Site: brandenburg
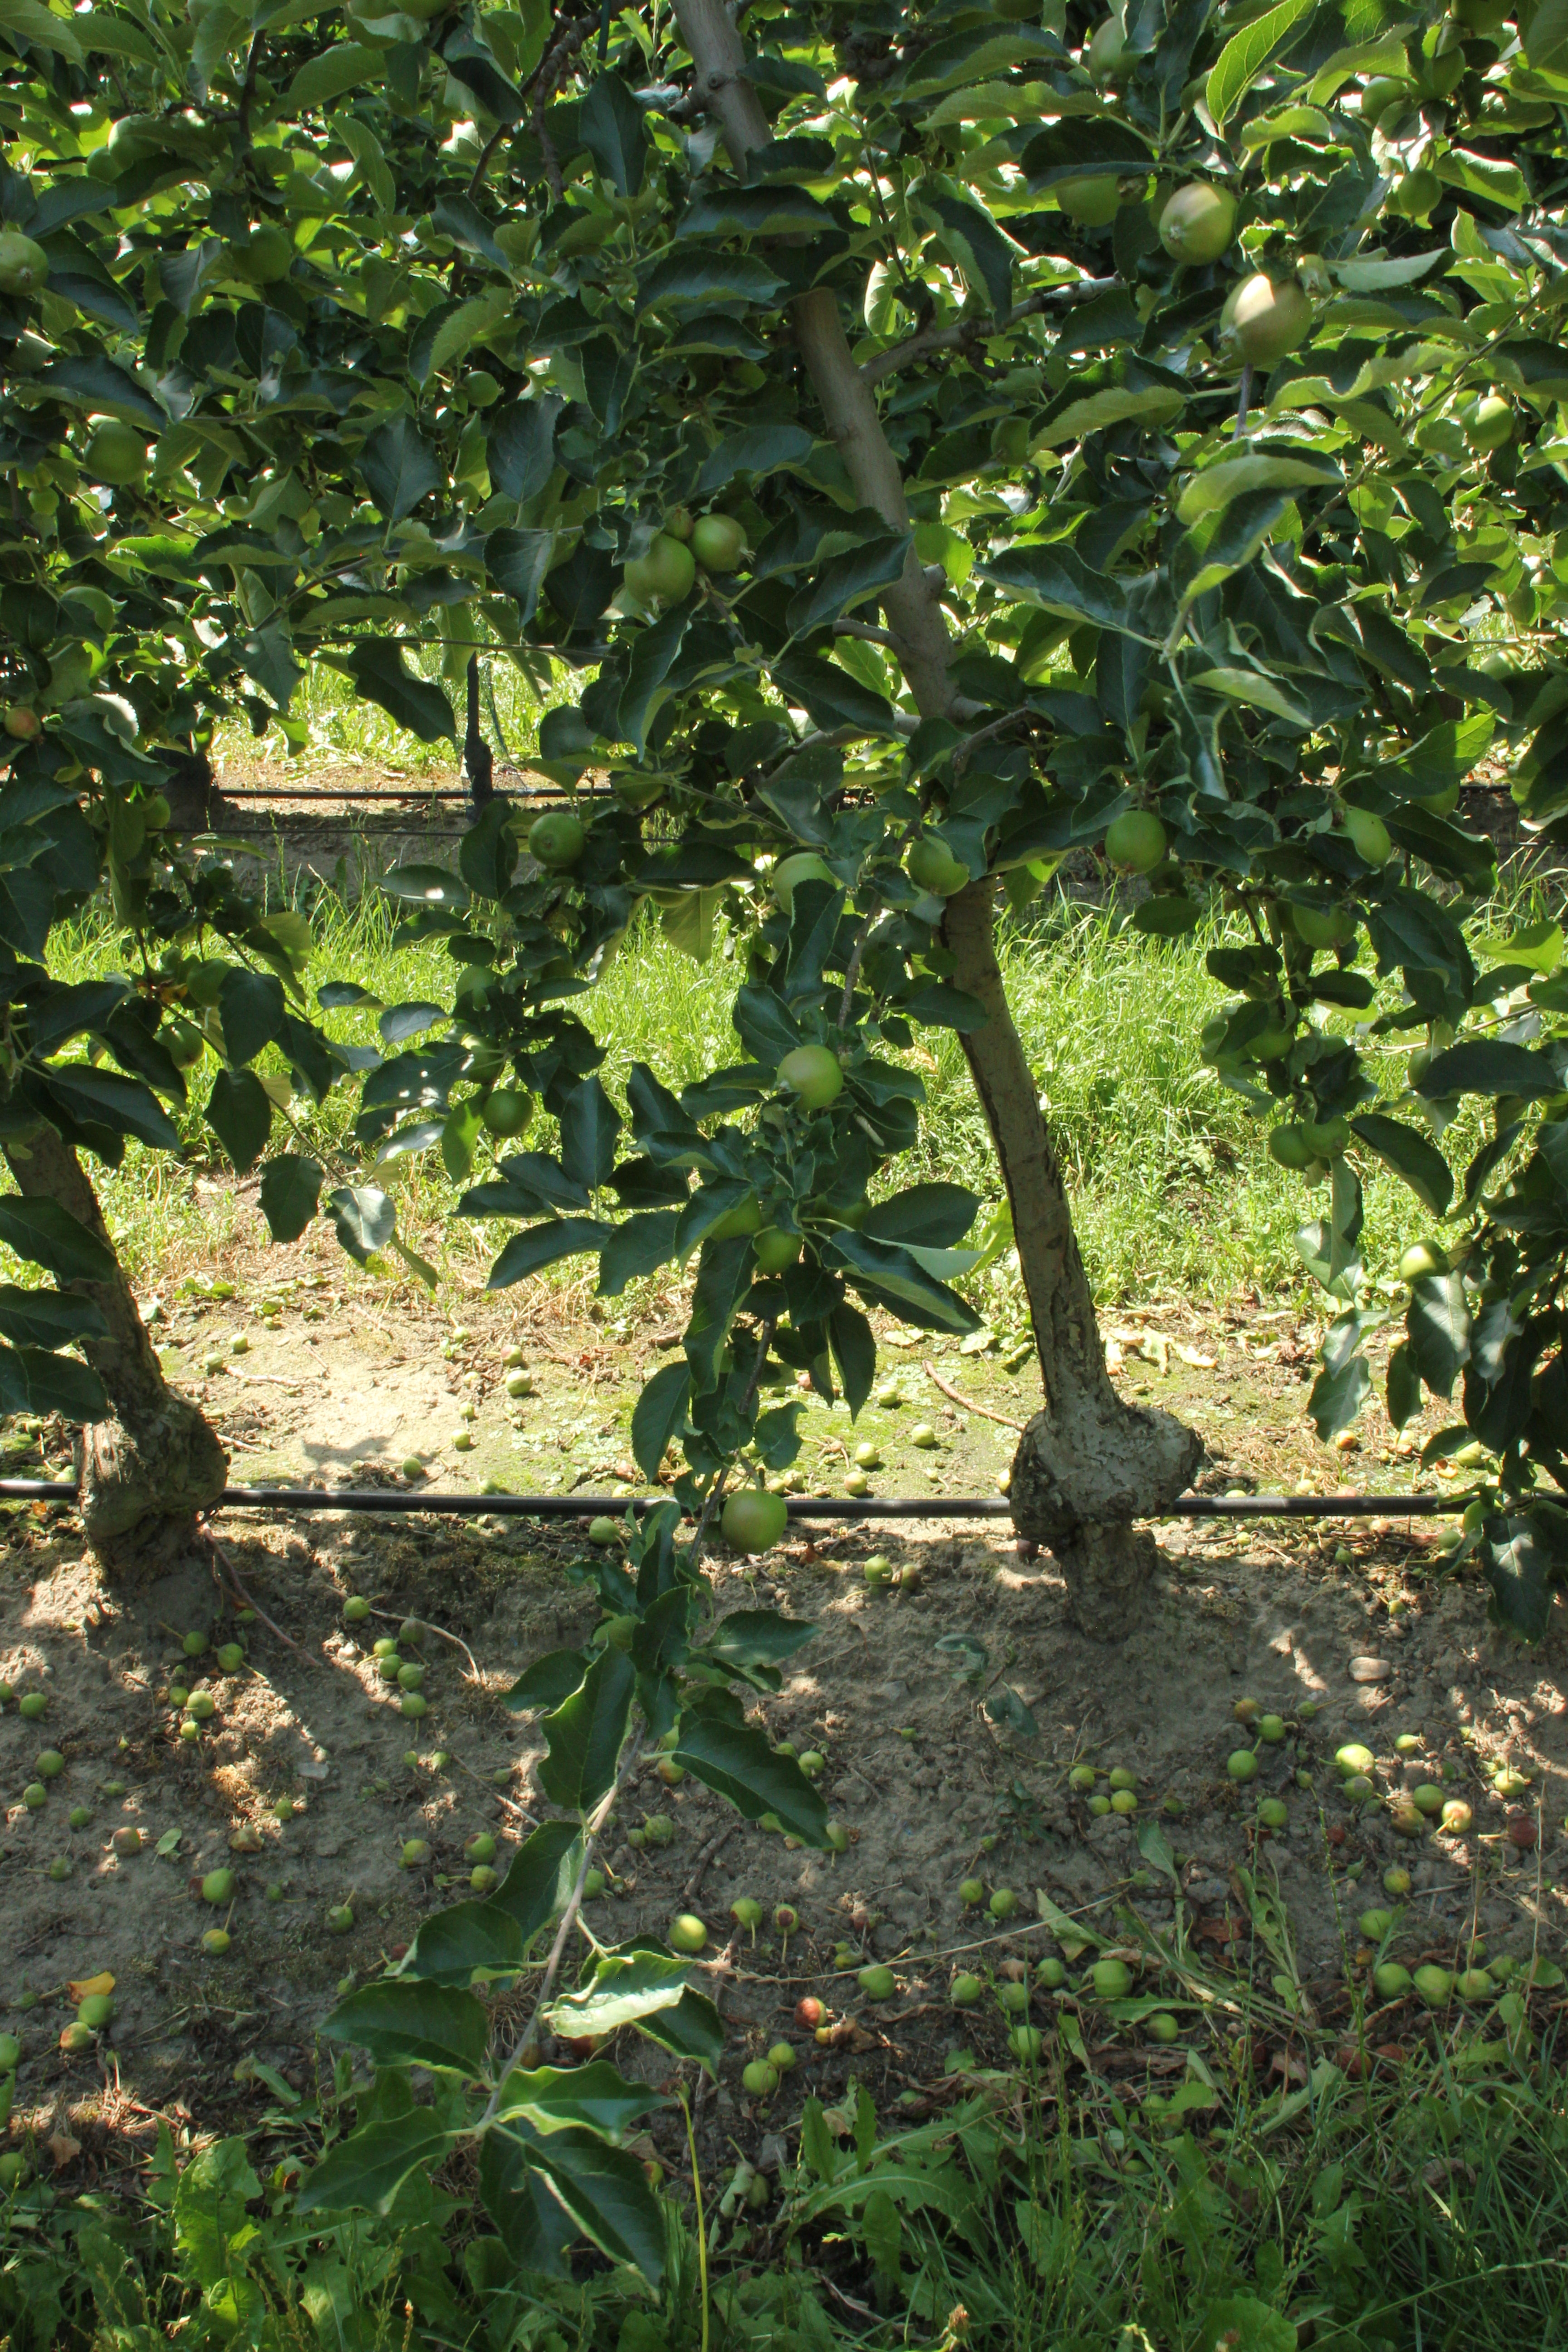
Growth stage (BBCH 74): Development of fruit